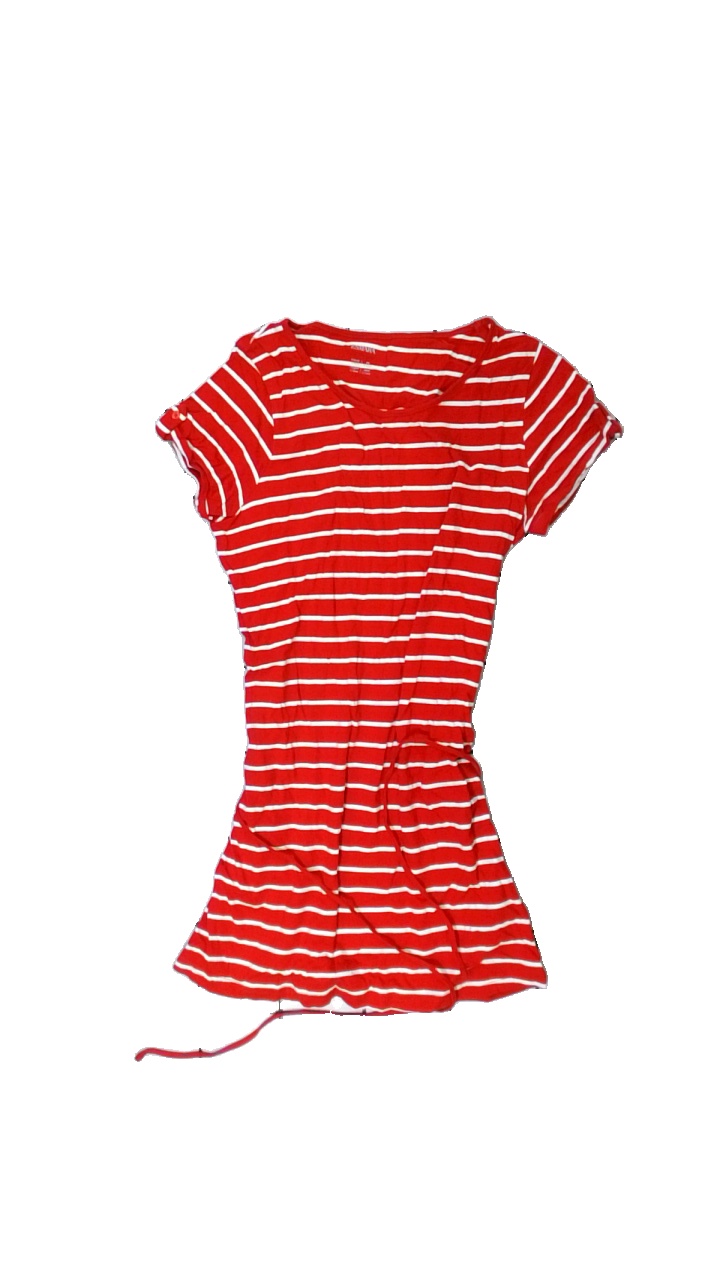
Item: Top (Ladies)
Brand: Esmara (lidl)
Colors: Red, White
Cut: Regular, C-collar, Long
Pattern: Striped
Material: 100% cotton
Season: All
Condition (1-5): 3
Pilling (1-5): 4
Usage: Reuse
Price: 50-100